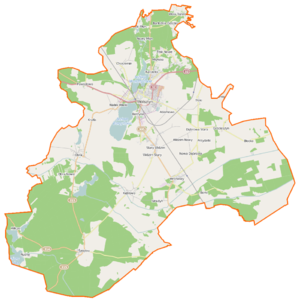
Wolsztyn est une gmina mixte du powiat de Wolsztyn, Grande-Pologne, dans le centre-ouest de la Pologne. Son siège est la ville de Wolsztyn, qui se situe environ 63 km au sud-ouest de la capitale régionale Poznań.